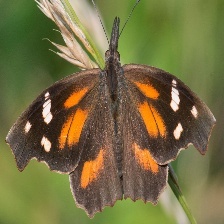
Species: AMERICAN SNOOT